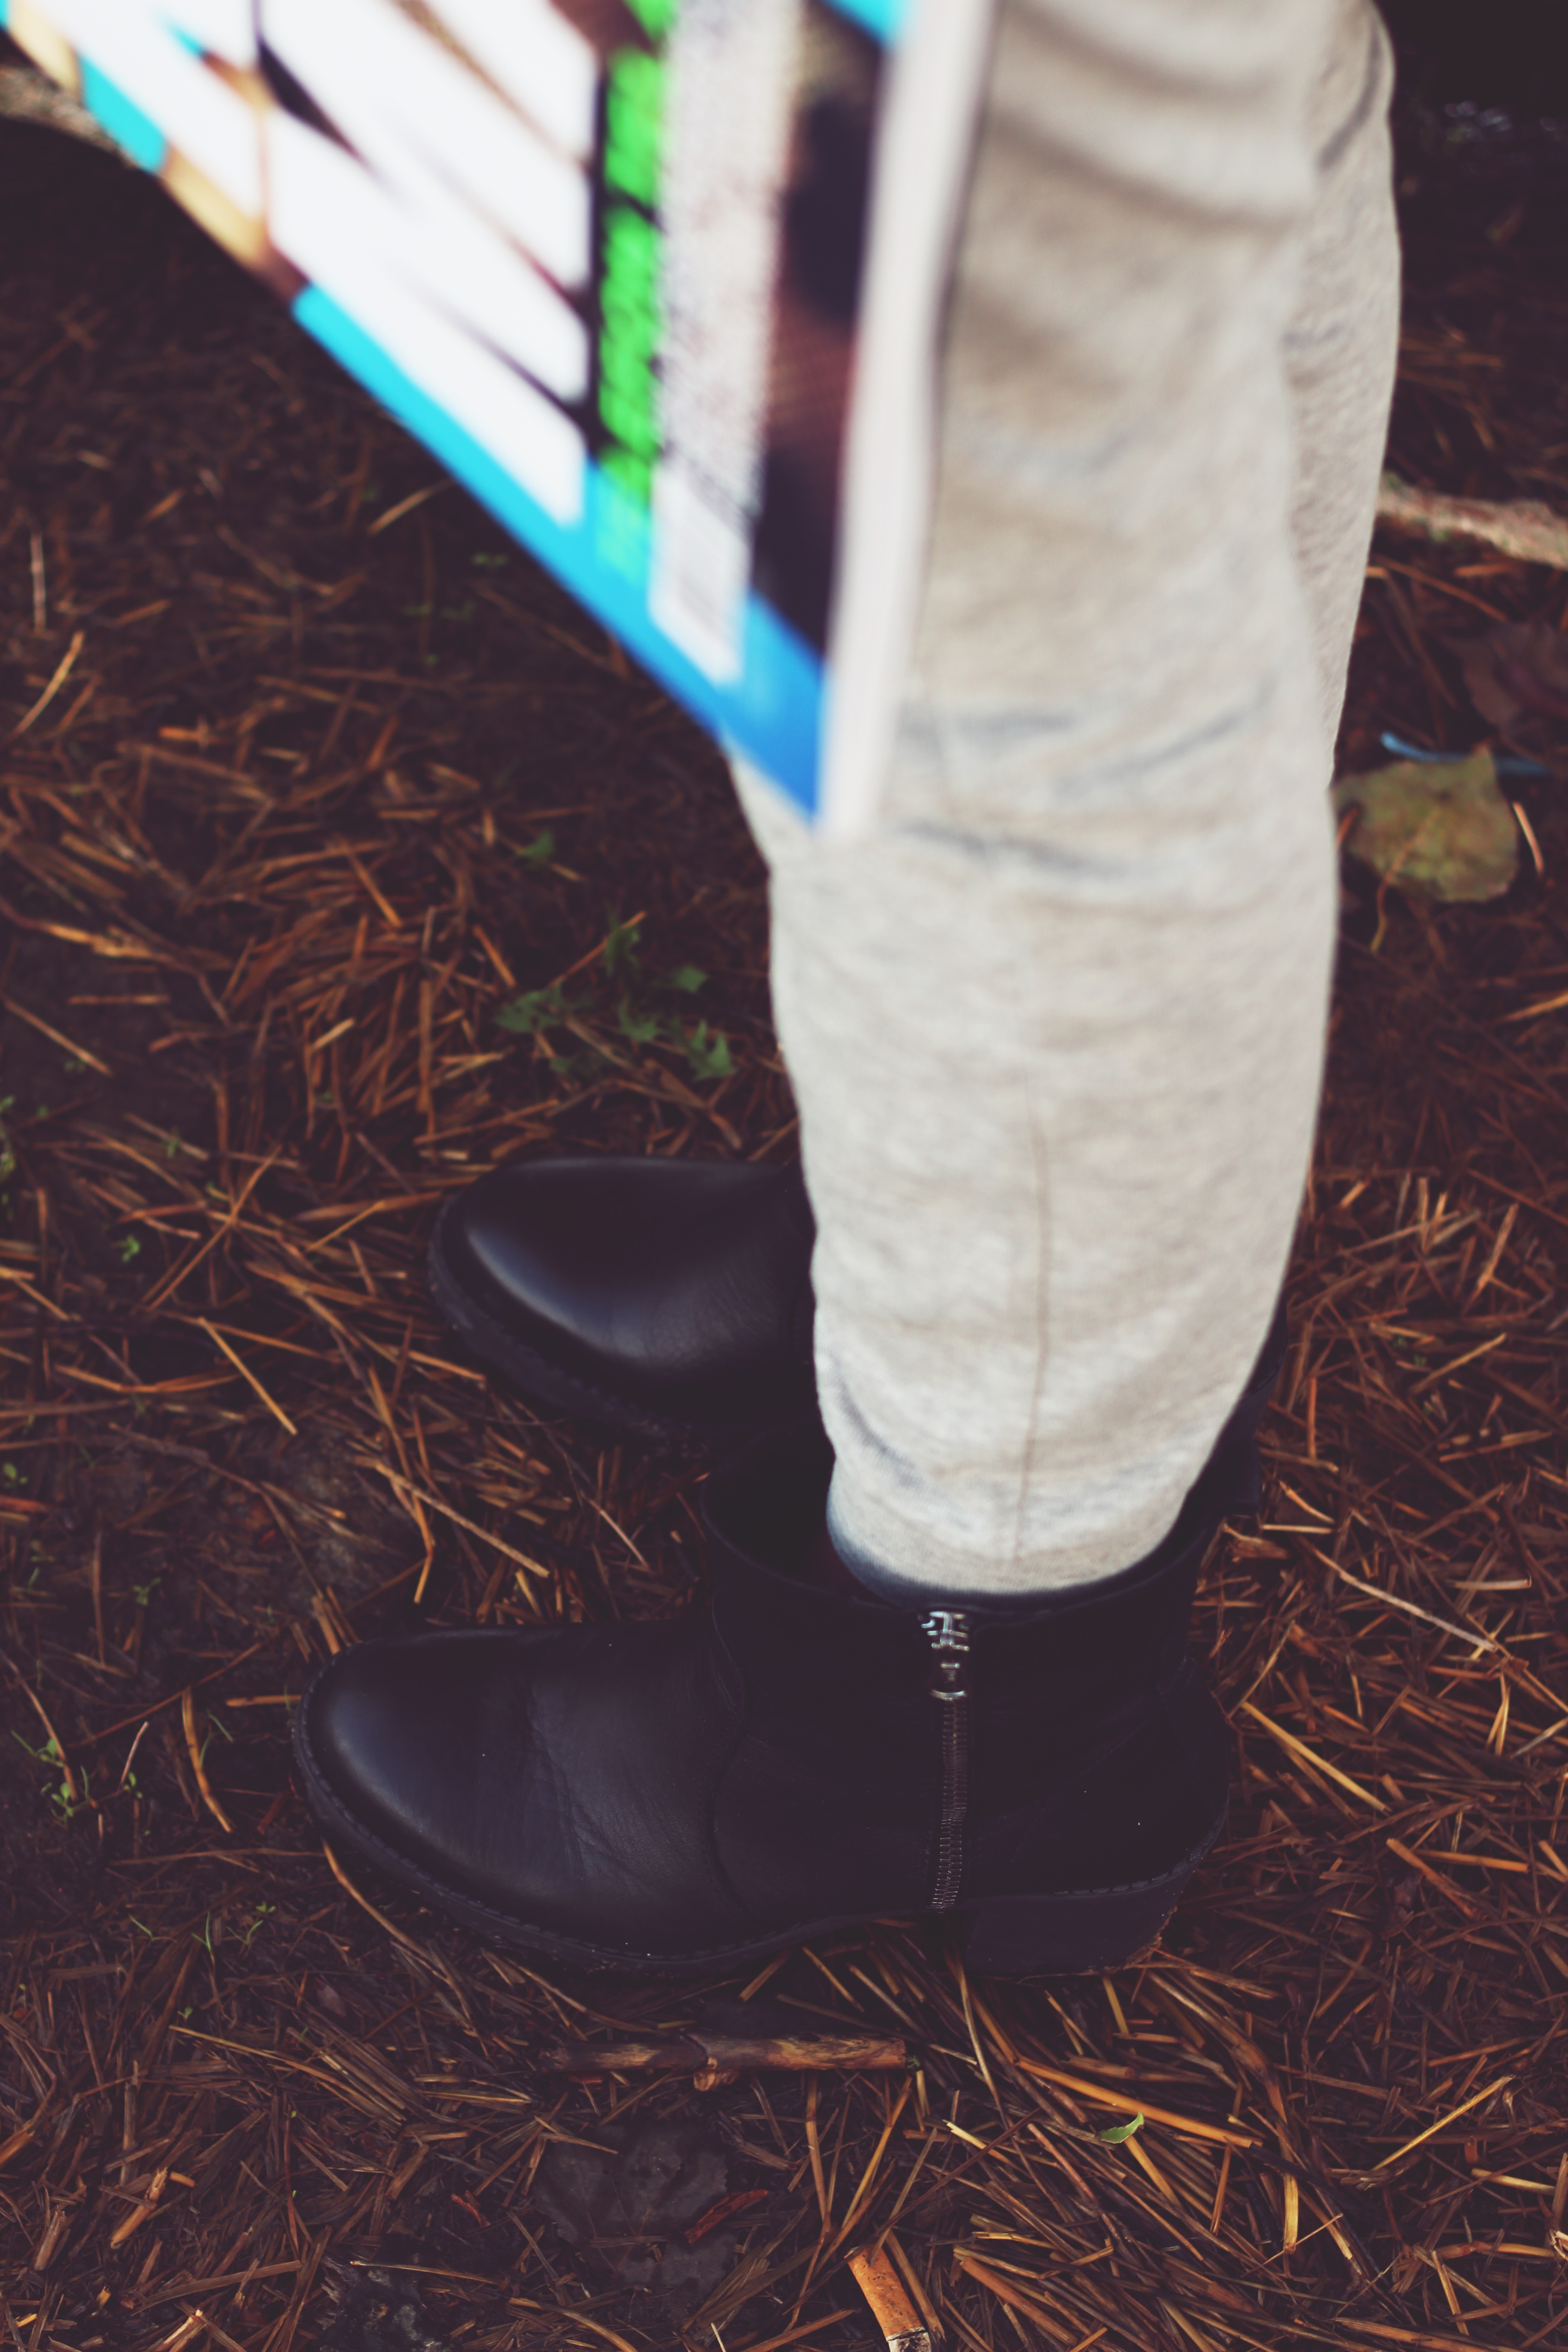
shoe, boot, leg, pattern, spring, color, autumn, clothing, black, textile, shoes, art, legs, boots, sneakers, footwear, style, outfit